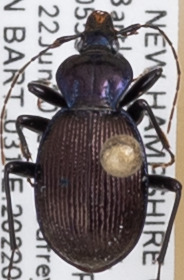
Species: Sphaeroderus canadensis canadensis
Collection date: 2022-06-22
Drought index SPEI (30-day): -1.058
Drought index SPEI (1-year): -0.362
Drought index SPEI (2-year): -1.13